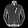
Label: Coat